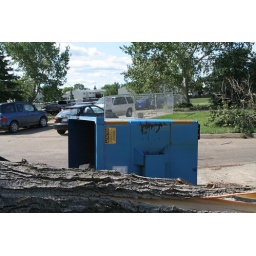
The Recycling dumpster in front of our building was knocked down by that tree in the foreground.